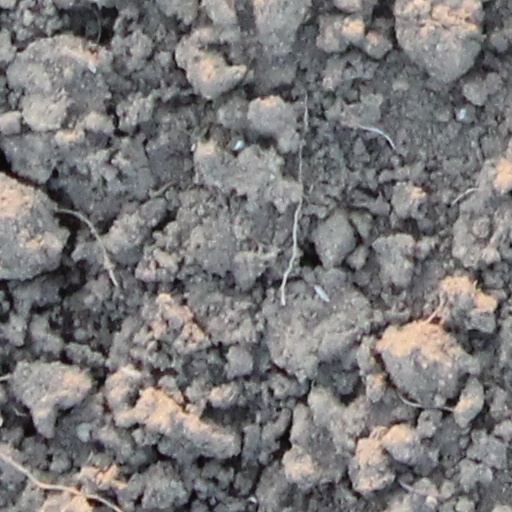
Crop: wheat